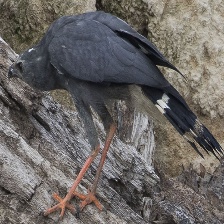
Species: CRANE HAWK
Scientific name: GERANOSPIZA CAERULESCENS